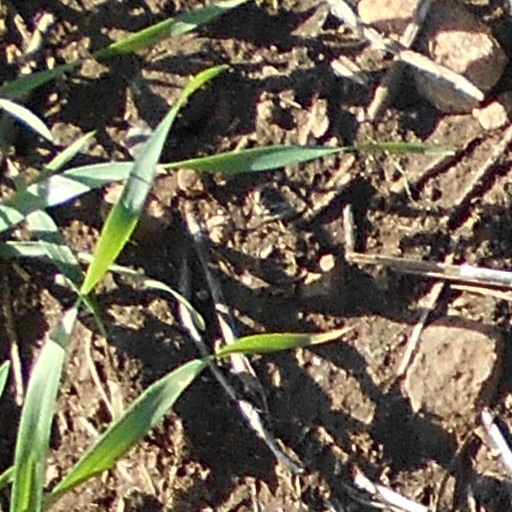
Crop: wheat